Bong Coo

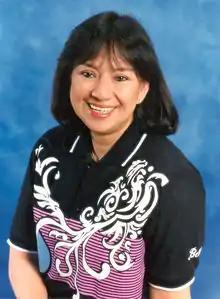
Bong Coo in 1994

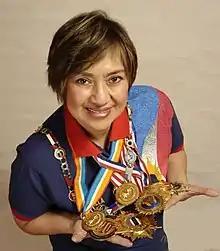
Bong Coo with some of her medals taken in 2004

Apart from the Olympic Games, the quadrennial Asian Games is the most prestigious games among Asian governments.